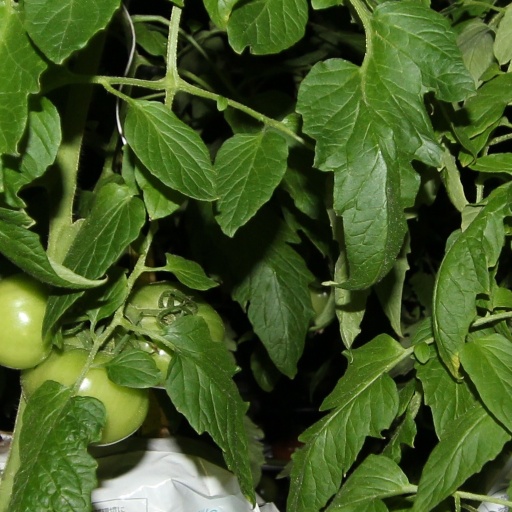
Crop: tomato